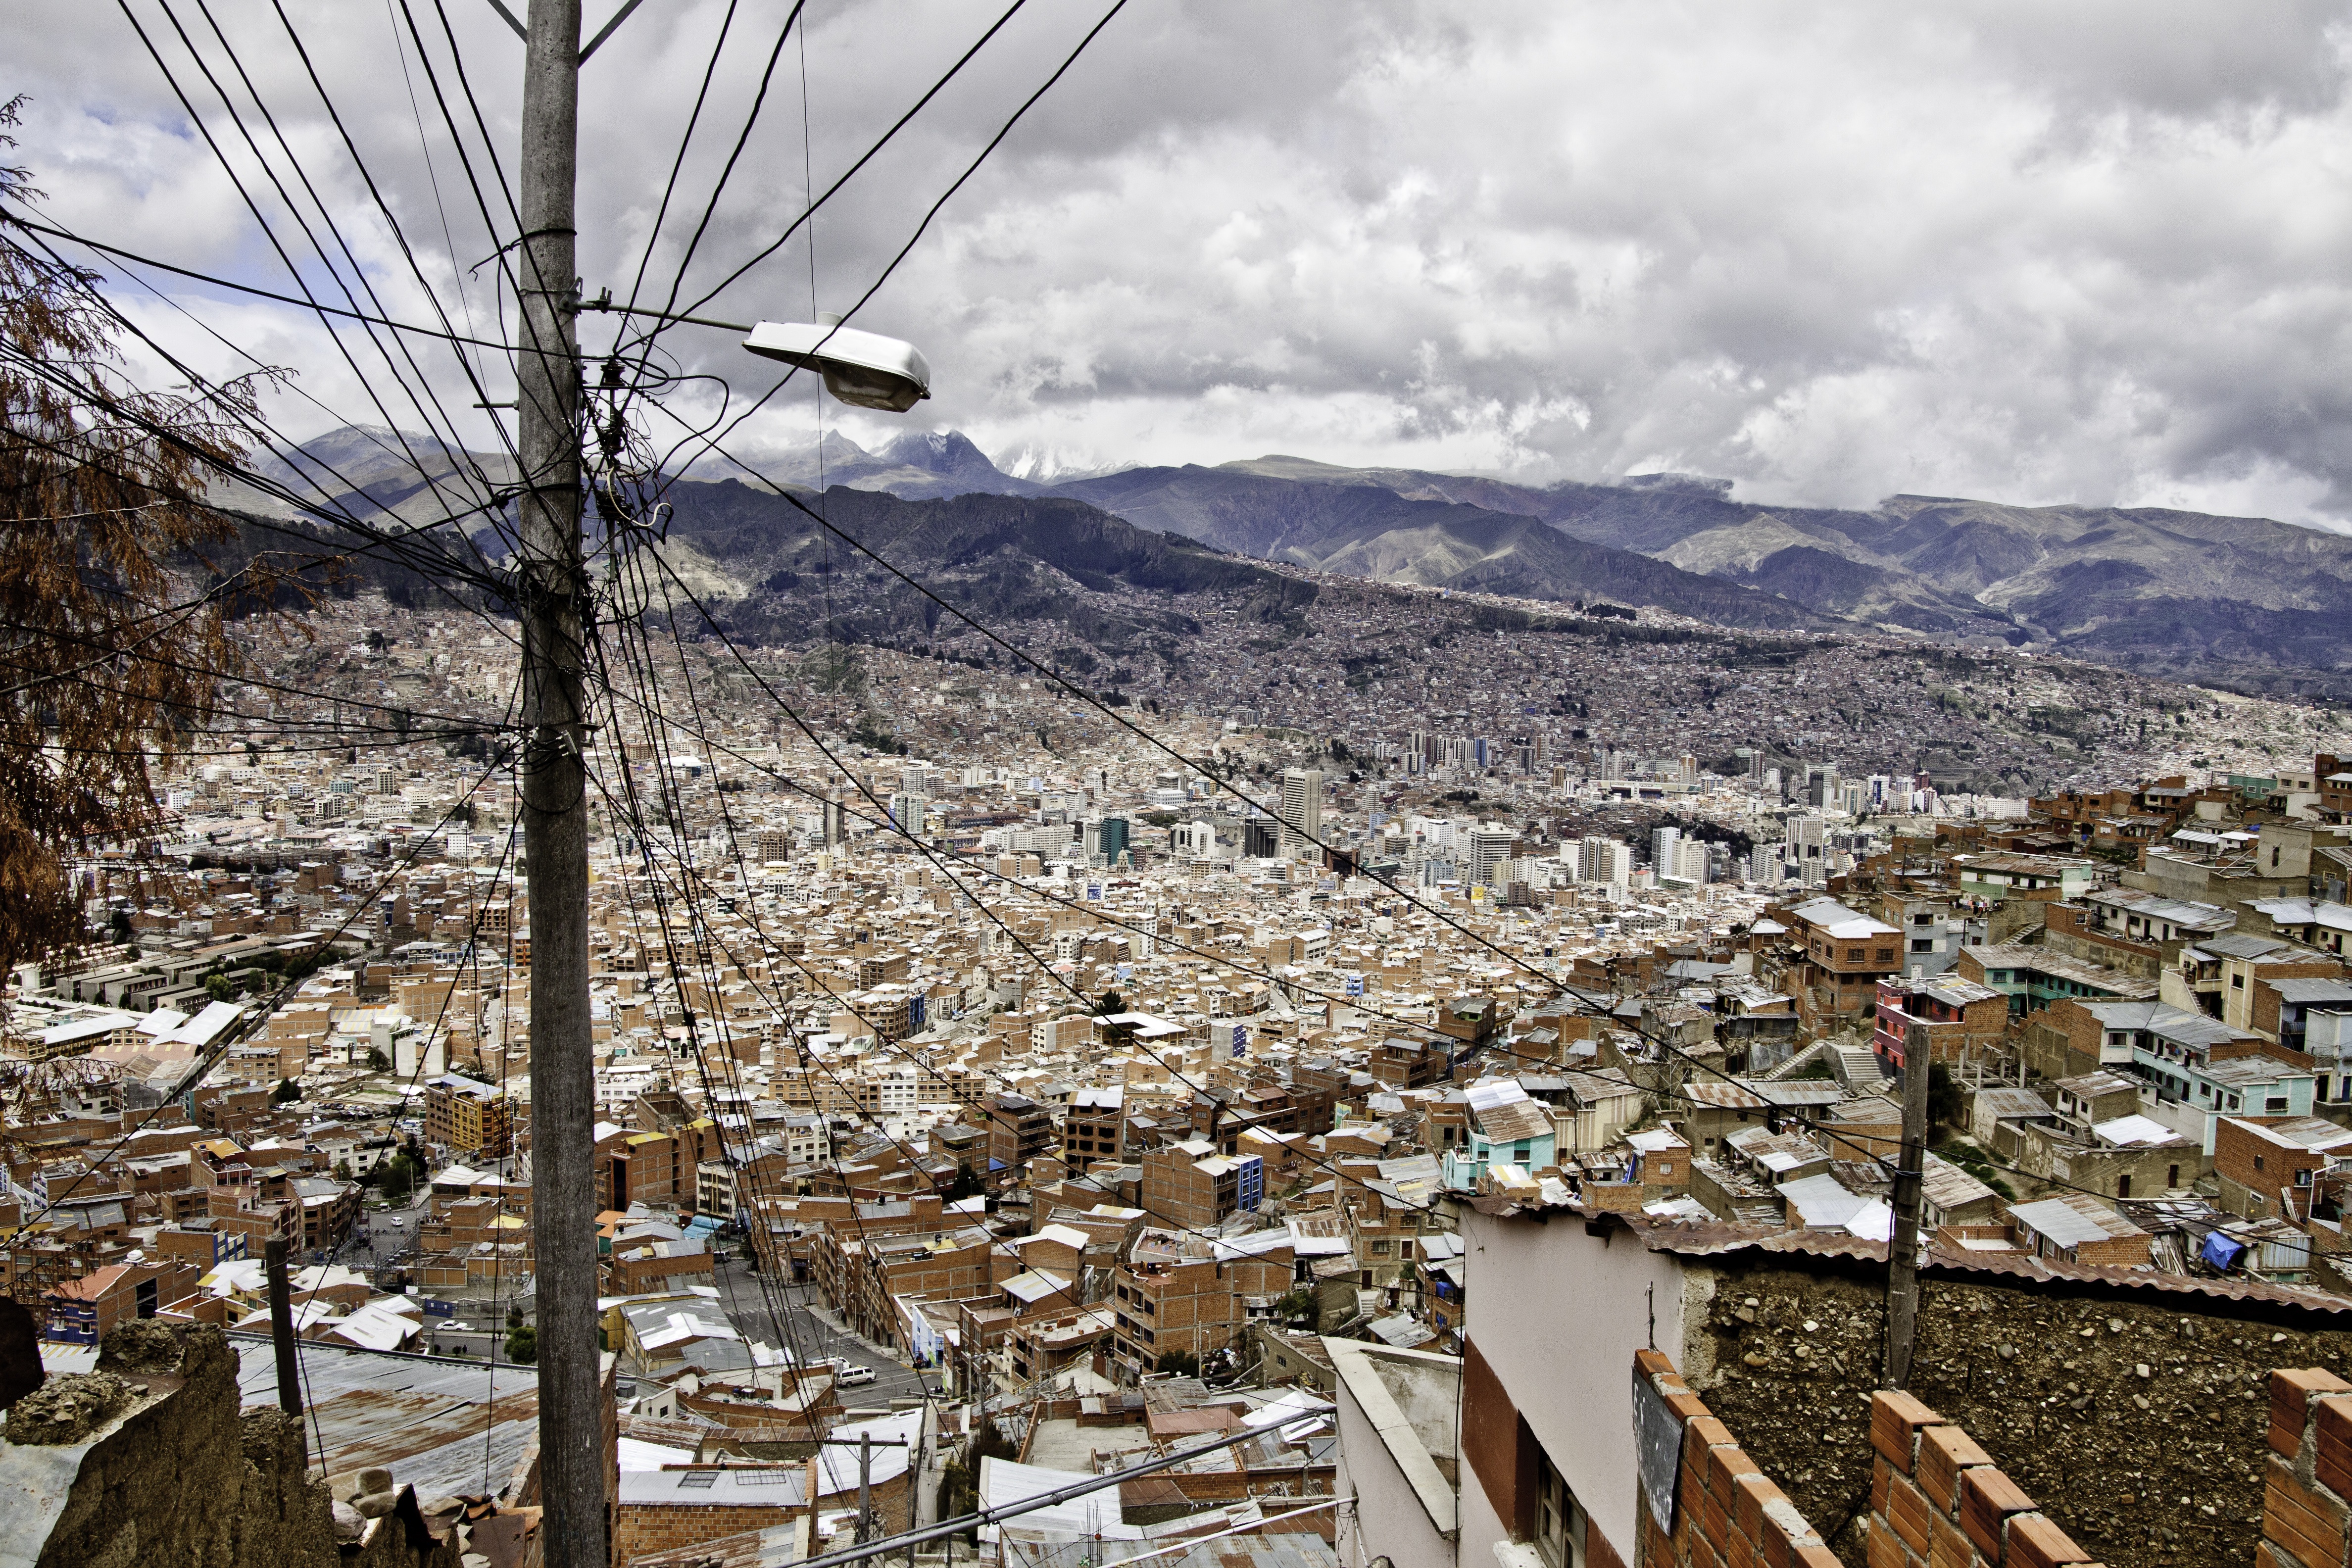
snow, winter, town, city, cityscape, weather, season, south america, bolivia, aerial photography, residential area, geological phenomenon, la paz